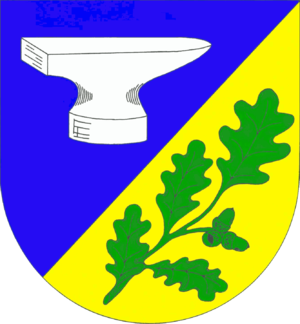
Jerrishøj
Coat of arms of Jerrishøj
Jerrishøj eller Jerrishoe er en landsby og kommune beliggende på gesten sydvest for Flensborg i Sydslesvig. Administrativt hører kommunen under Slesvig-Flensborg kreds i den nordtyske delstat Slesvig-Holsten. Kommunen samarbejder på administrativt plan med andre kommuner i omegnen i Eggebæk kommunefællesskab. I kirkelig henseende ligger byen i Eggebæk Sogn. Sognet lå i Ugle Herred, da området tilhørte Danmark.